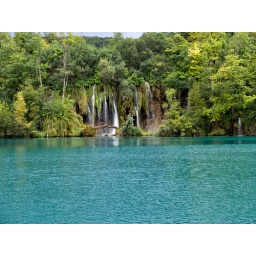
I found this nice waterfall in a lake park in croatia, the water seems to be falling from the trees into the lake